Fillan

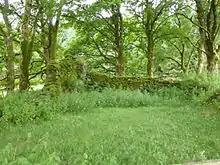
St. Fillans Priory

At an Augustinian priory at Kirkton Farm along to the West Highland Way, the priory's lay abbot, who was its superior in the reign of William the Lion, held high rank in the Scottish kingdom. This monastery was restored in the reign of Robert I of Scotland (Robert the Bruce), and became a cell of the abbey of canons regular at Inchaffray Abbey. The new foundation received a grant from King Robert, in gratitude for the aid which he was supposed to have obtained from a relic of the saint (an arm-bone) on the eve of the great victory over King Edward II's army at the Battle of Bannockburn. The saint's original chapel was up river, slightly northwest of the abbey and adjacent to a deep body of water which became known as St. Fillan's Pool.